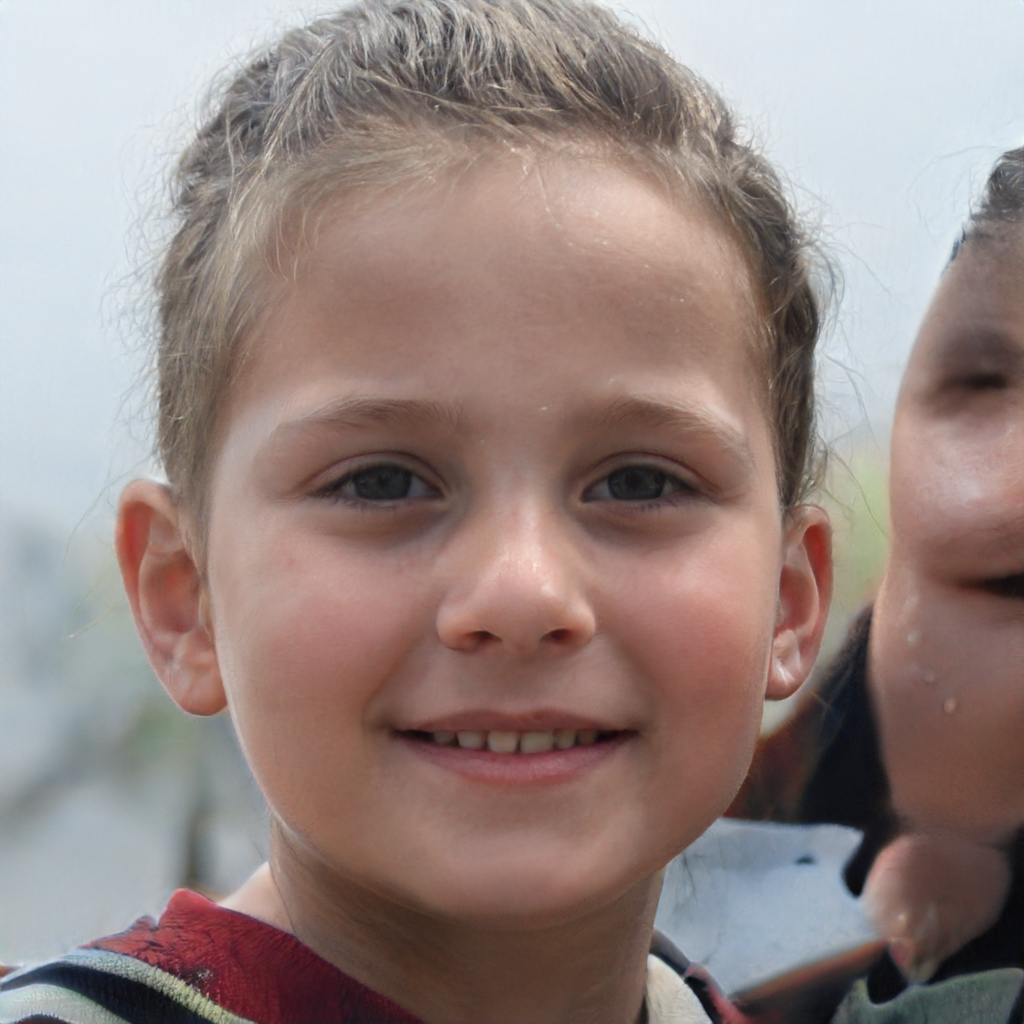
Gender: Female